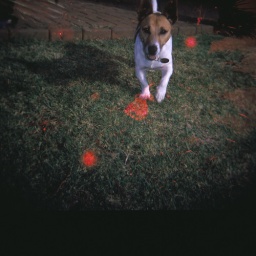
My dog binkie at christmas time with a double exposure of my xmas tree over the top